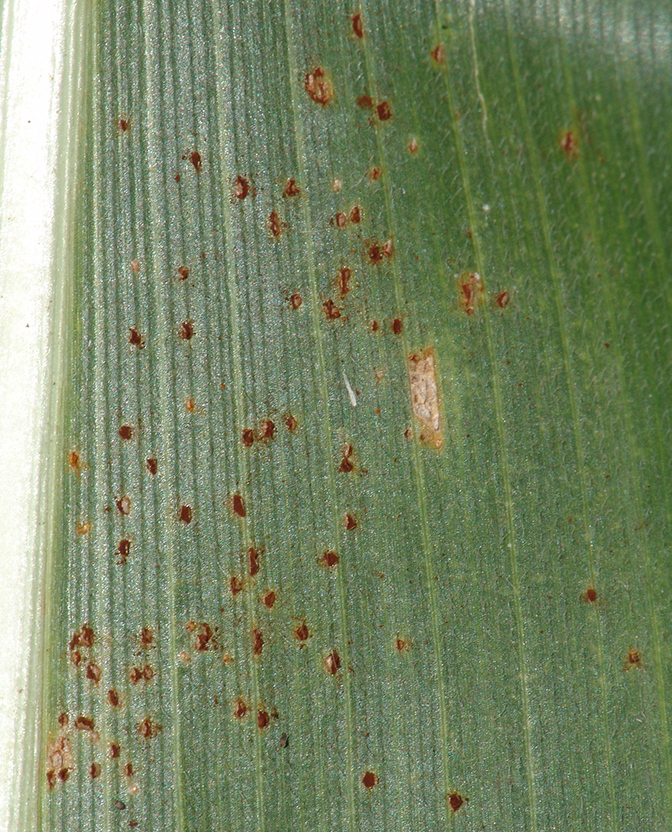
Labels: Corn rust leaf